Manja Smits

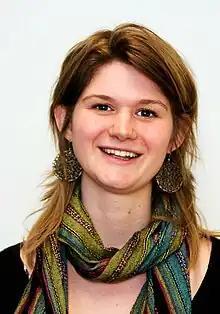
Manja Smits

Manja Smits (born 27 May 1985 in De Bilt) is a Dutch politician. She was an MP for the Socialist Party (Socialistische Partij) from 22 April 2008 until 15 April 2014, specializing in matters of primary and secondary education. From May 2013 onward, she was replaced by Eric Smaling. Since 2007 she has also been an SP's party executive.